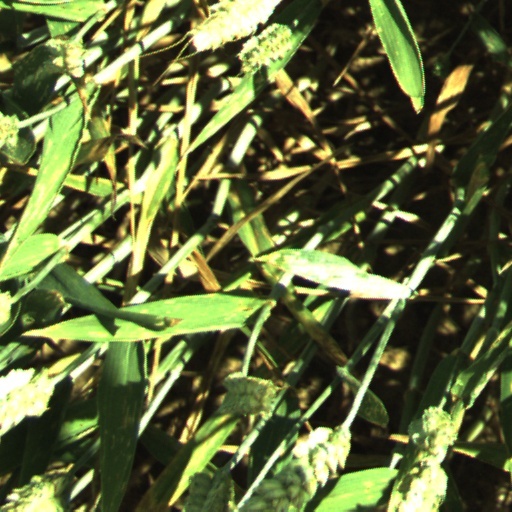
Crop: wheat